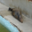
Label: seal